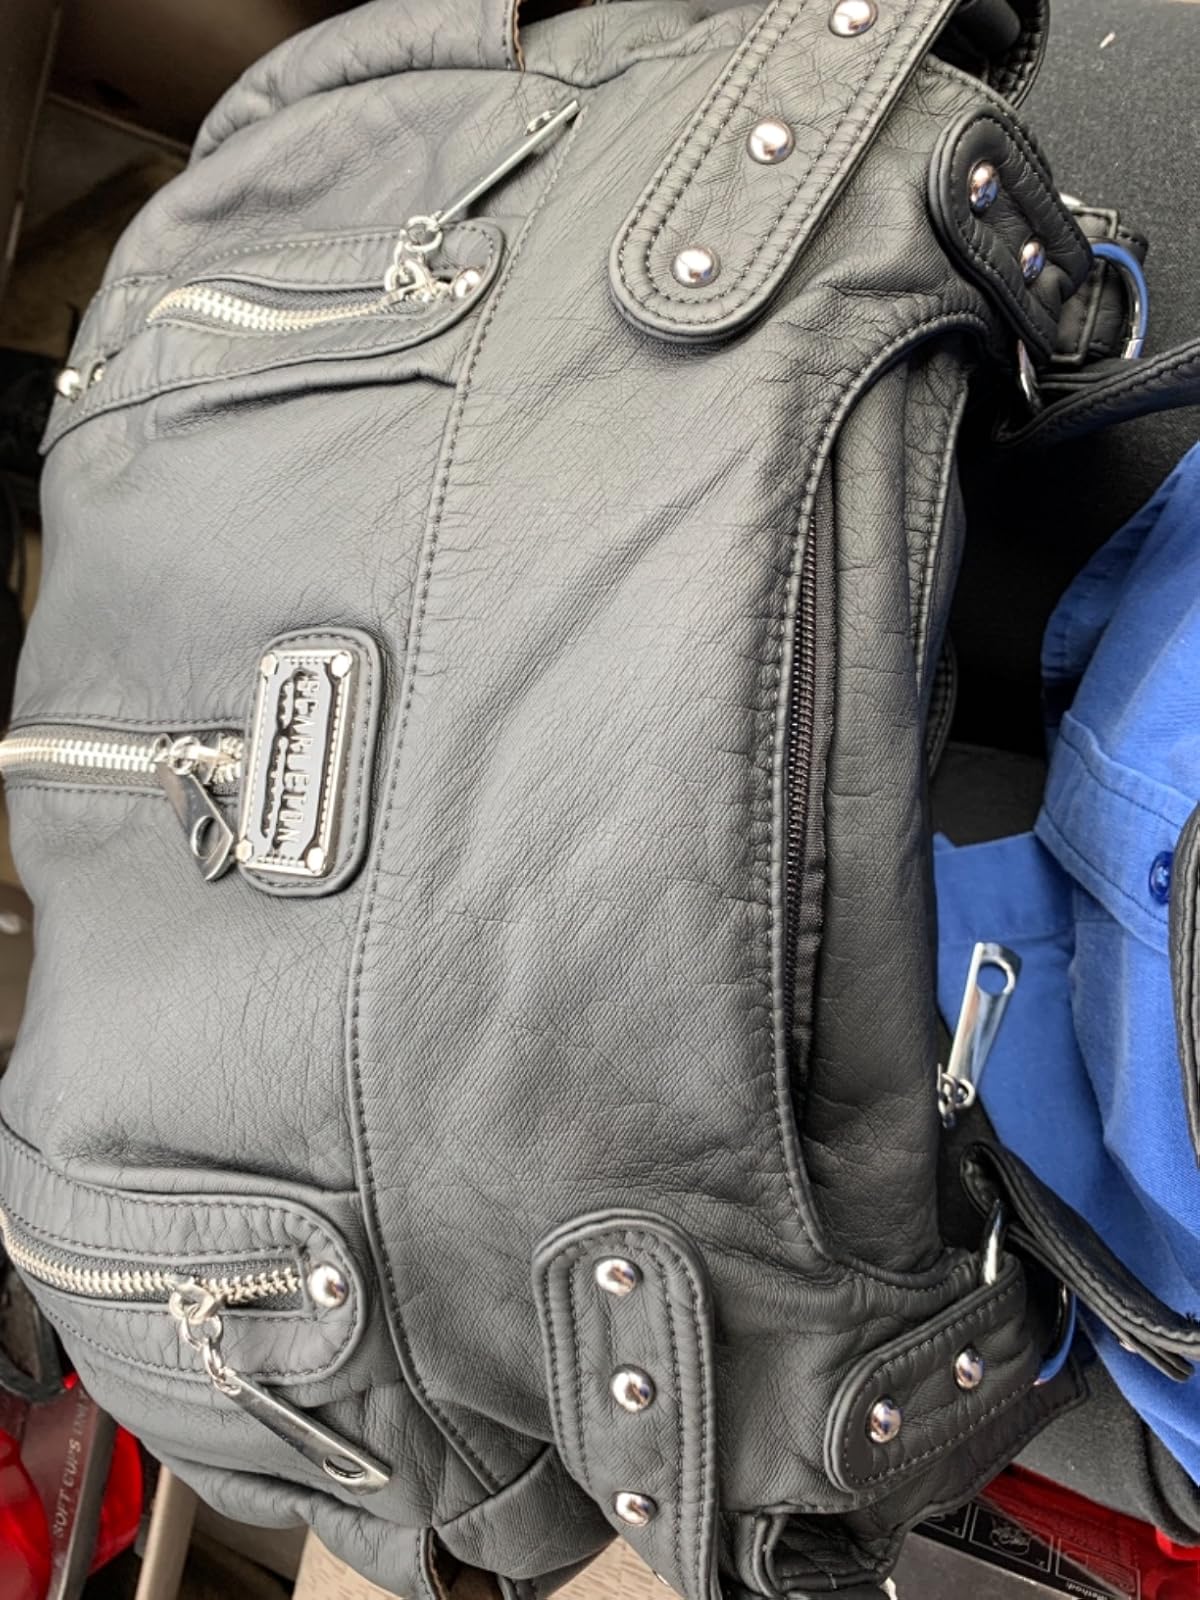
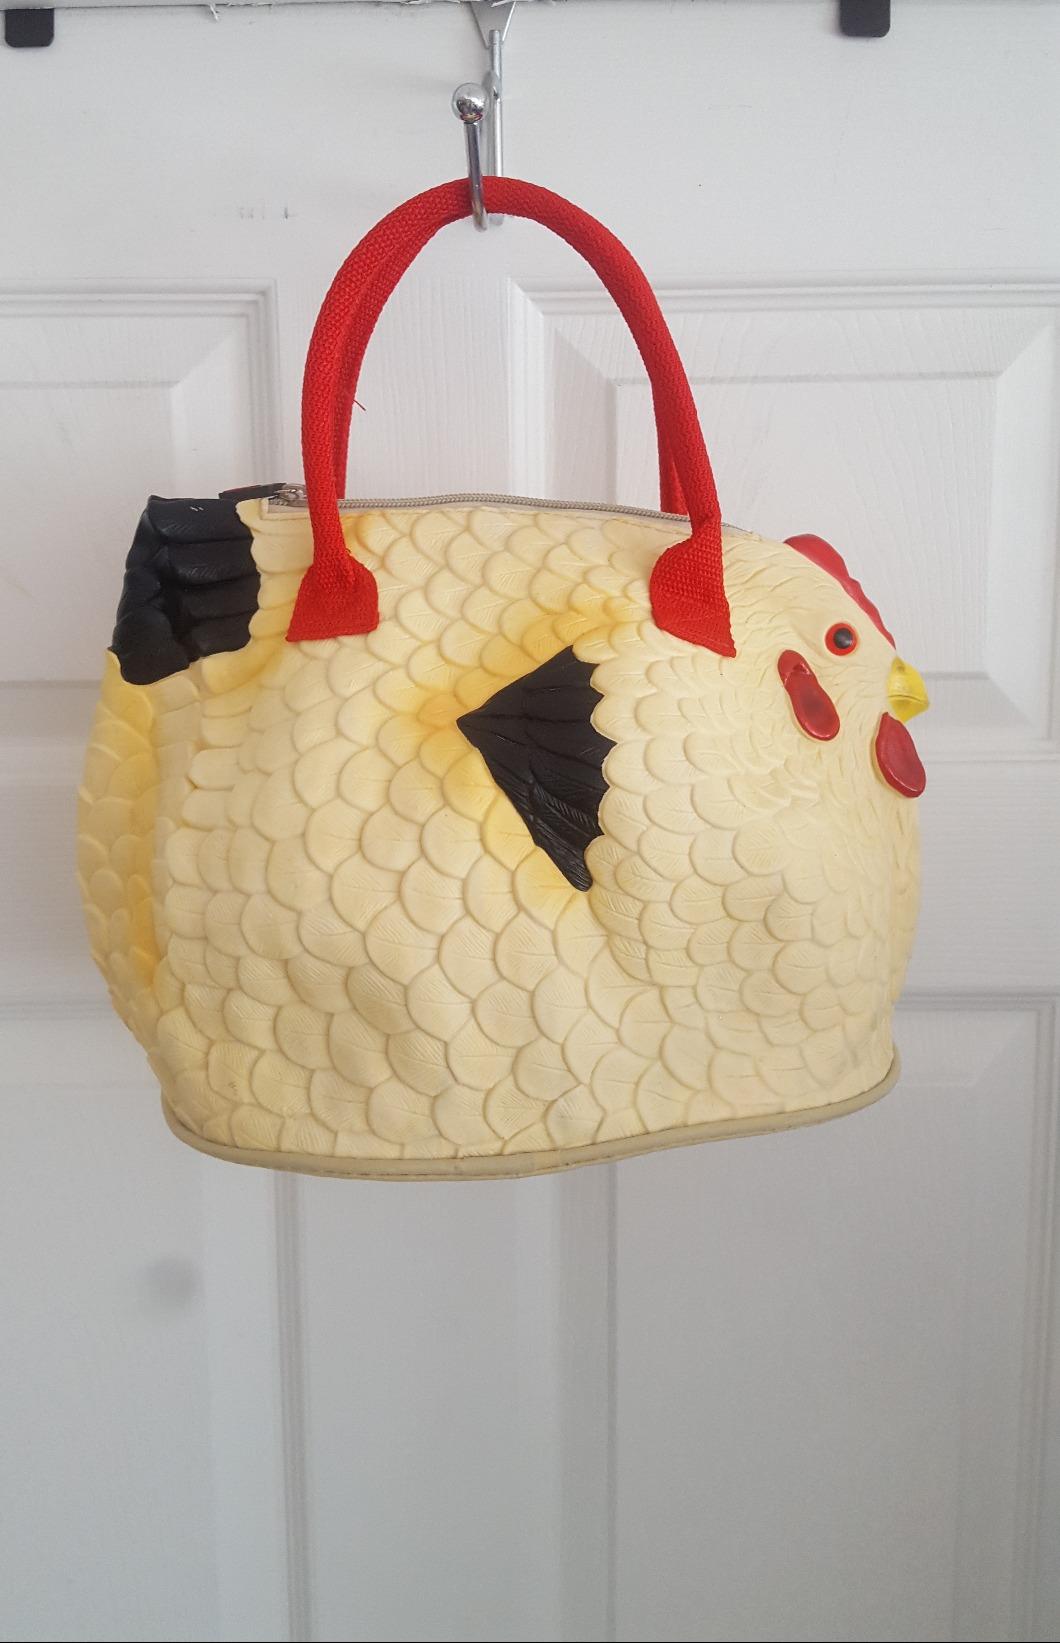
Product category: accessories_handbag
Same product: no